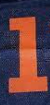
Number: 1